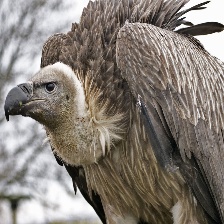
Species: INDIAN VULTURE
Scientific name: GYPS INDICUS
ImageNet parent category: vulture